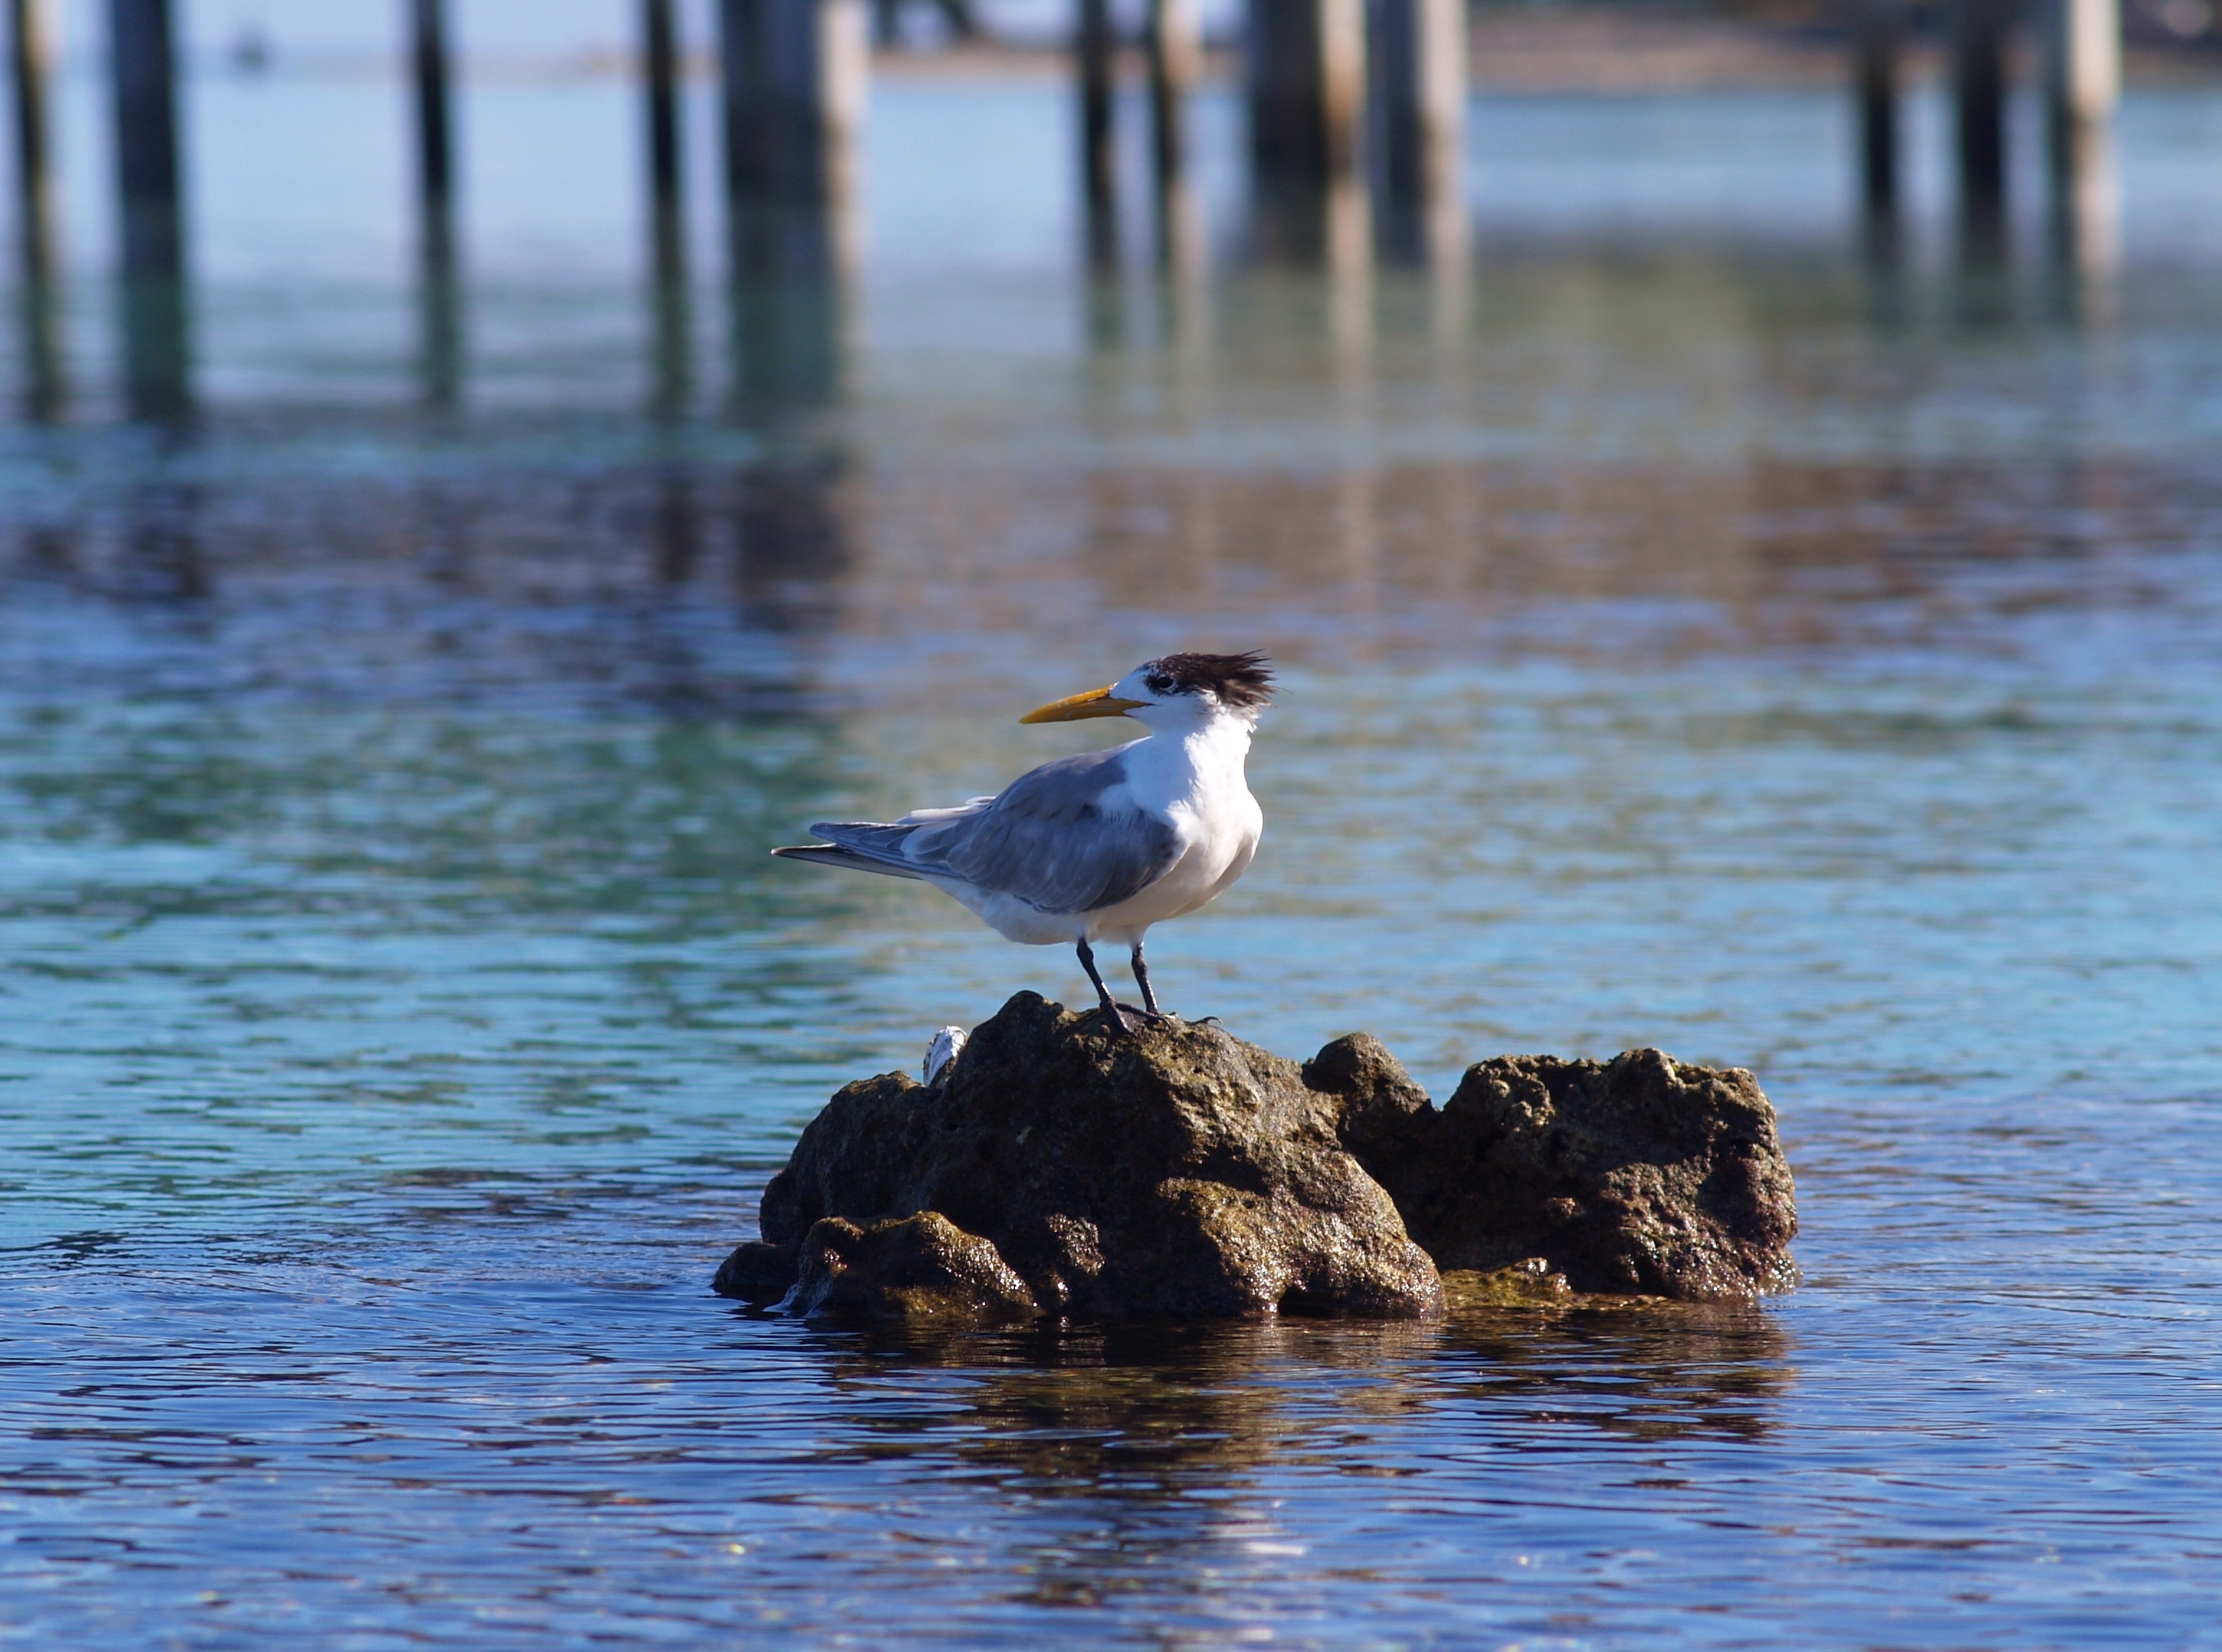
sea, water, nature, bird, animal, wildlife, reflection, beak, fauna, vertebrate, marin, shorebird, perching bird, seaduck, cinclidae, sterne huppee